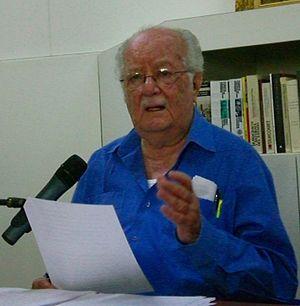
Simón Alberto Consalvi est un journaliste, historien, écrivain et homme politique vénézuélien et argentin, né le 7 juillet 1927 à Santa Cruz de Mora et mort à Caracas le 11 mars 2013. Député au Congrès de la République et auteur de nombreux essais et ouvrages d'histoire, il a été quatre fois ministres, deux fois ministre des Relations extérieures, ministre des Relations intérieures et ministre du Secrétariat de la Présidence.
Le ministère du Bureau de la présidence et du Suivi de la gestion du gouvernement, anciennement ministère du Bureau de la présidence, est un ministère du gouvernement du Venezuela créé le 12 novembre 2012. L'actuel ministre est le colonel Jorge Márquez depuis le 3 novembre 2017.